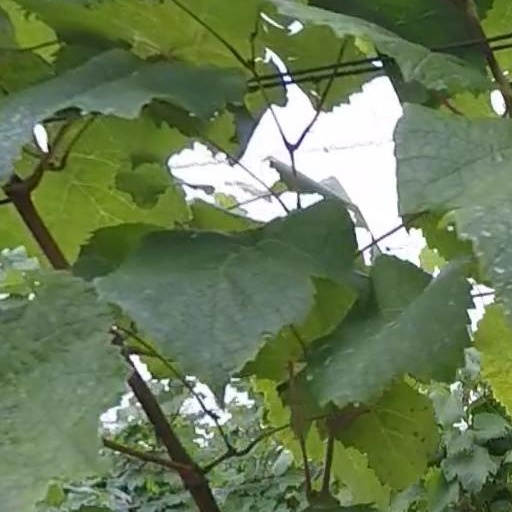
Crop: grape